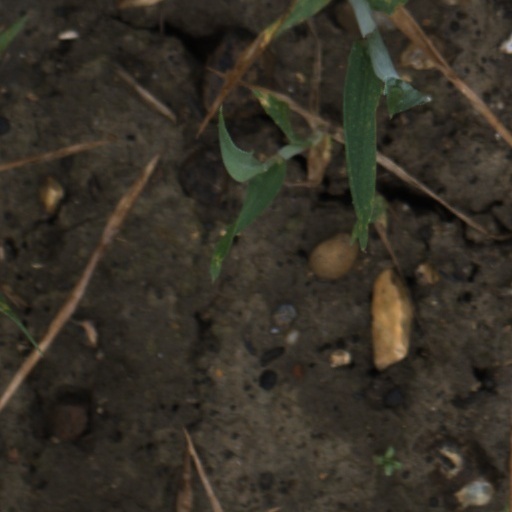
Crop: wheat